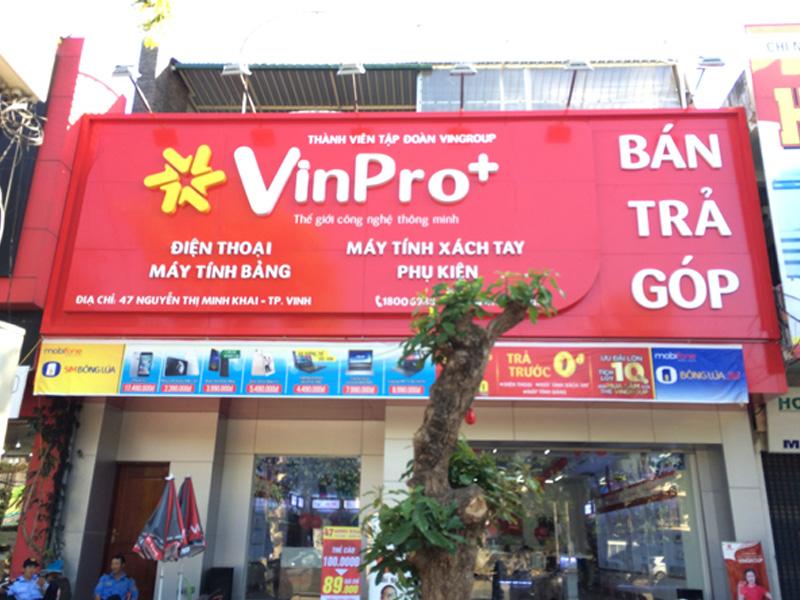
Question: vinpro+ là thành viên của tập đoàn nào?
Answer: tập đoàn vingroup